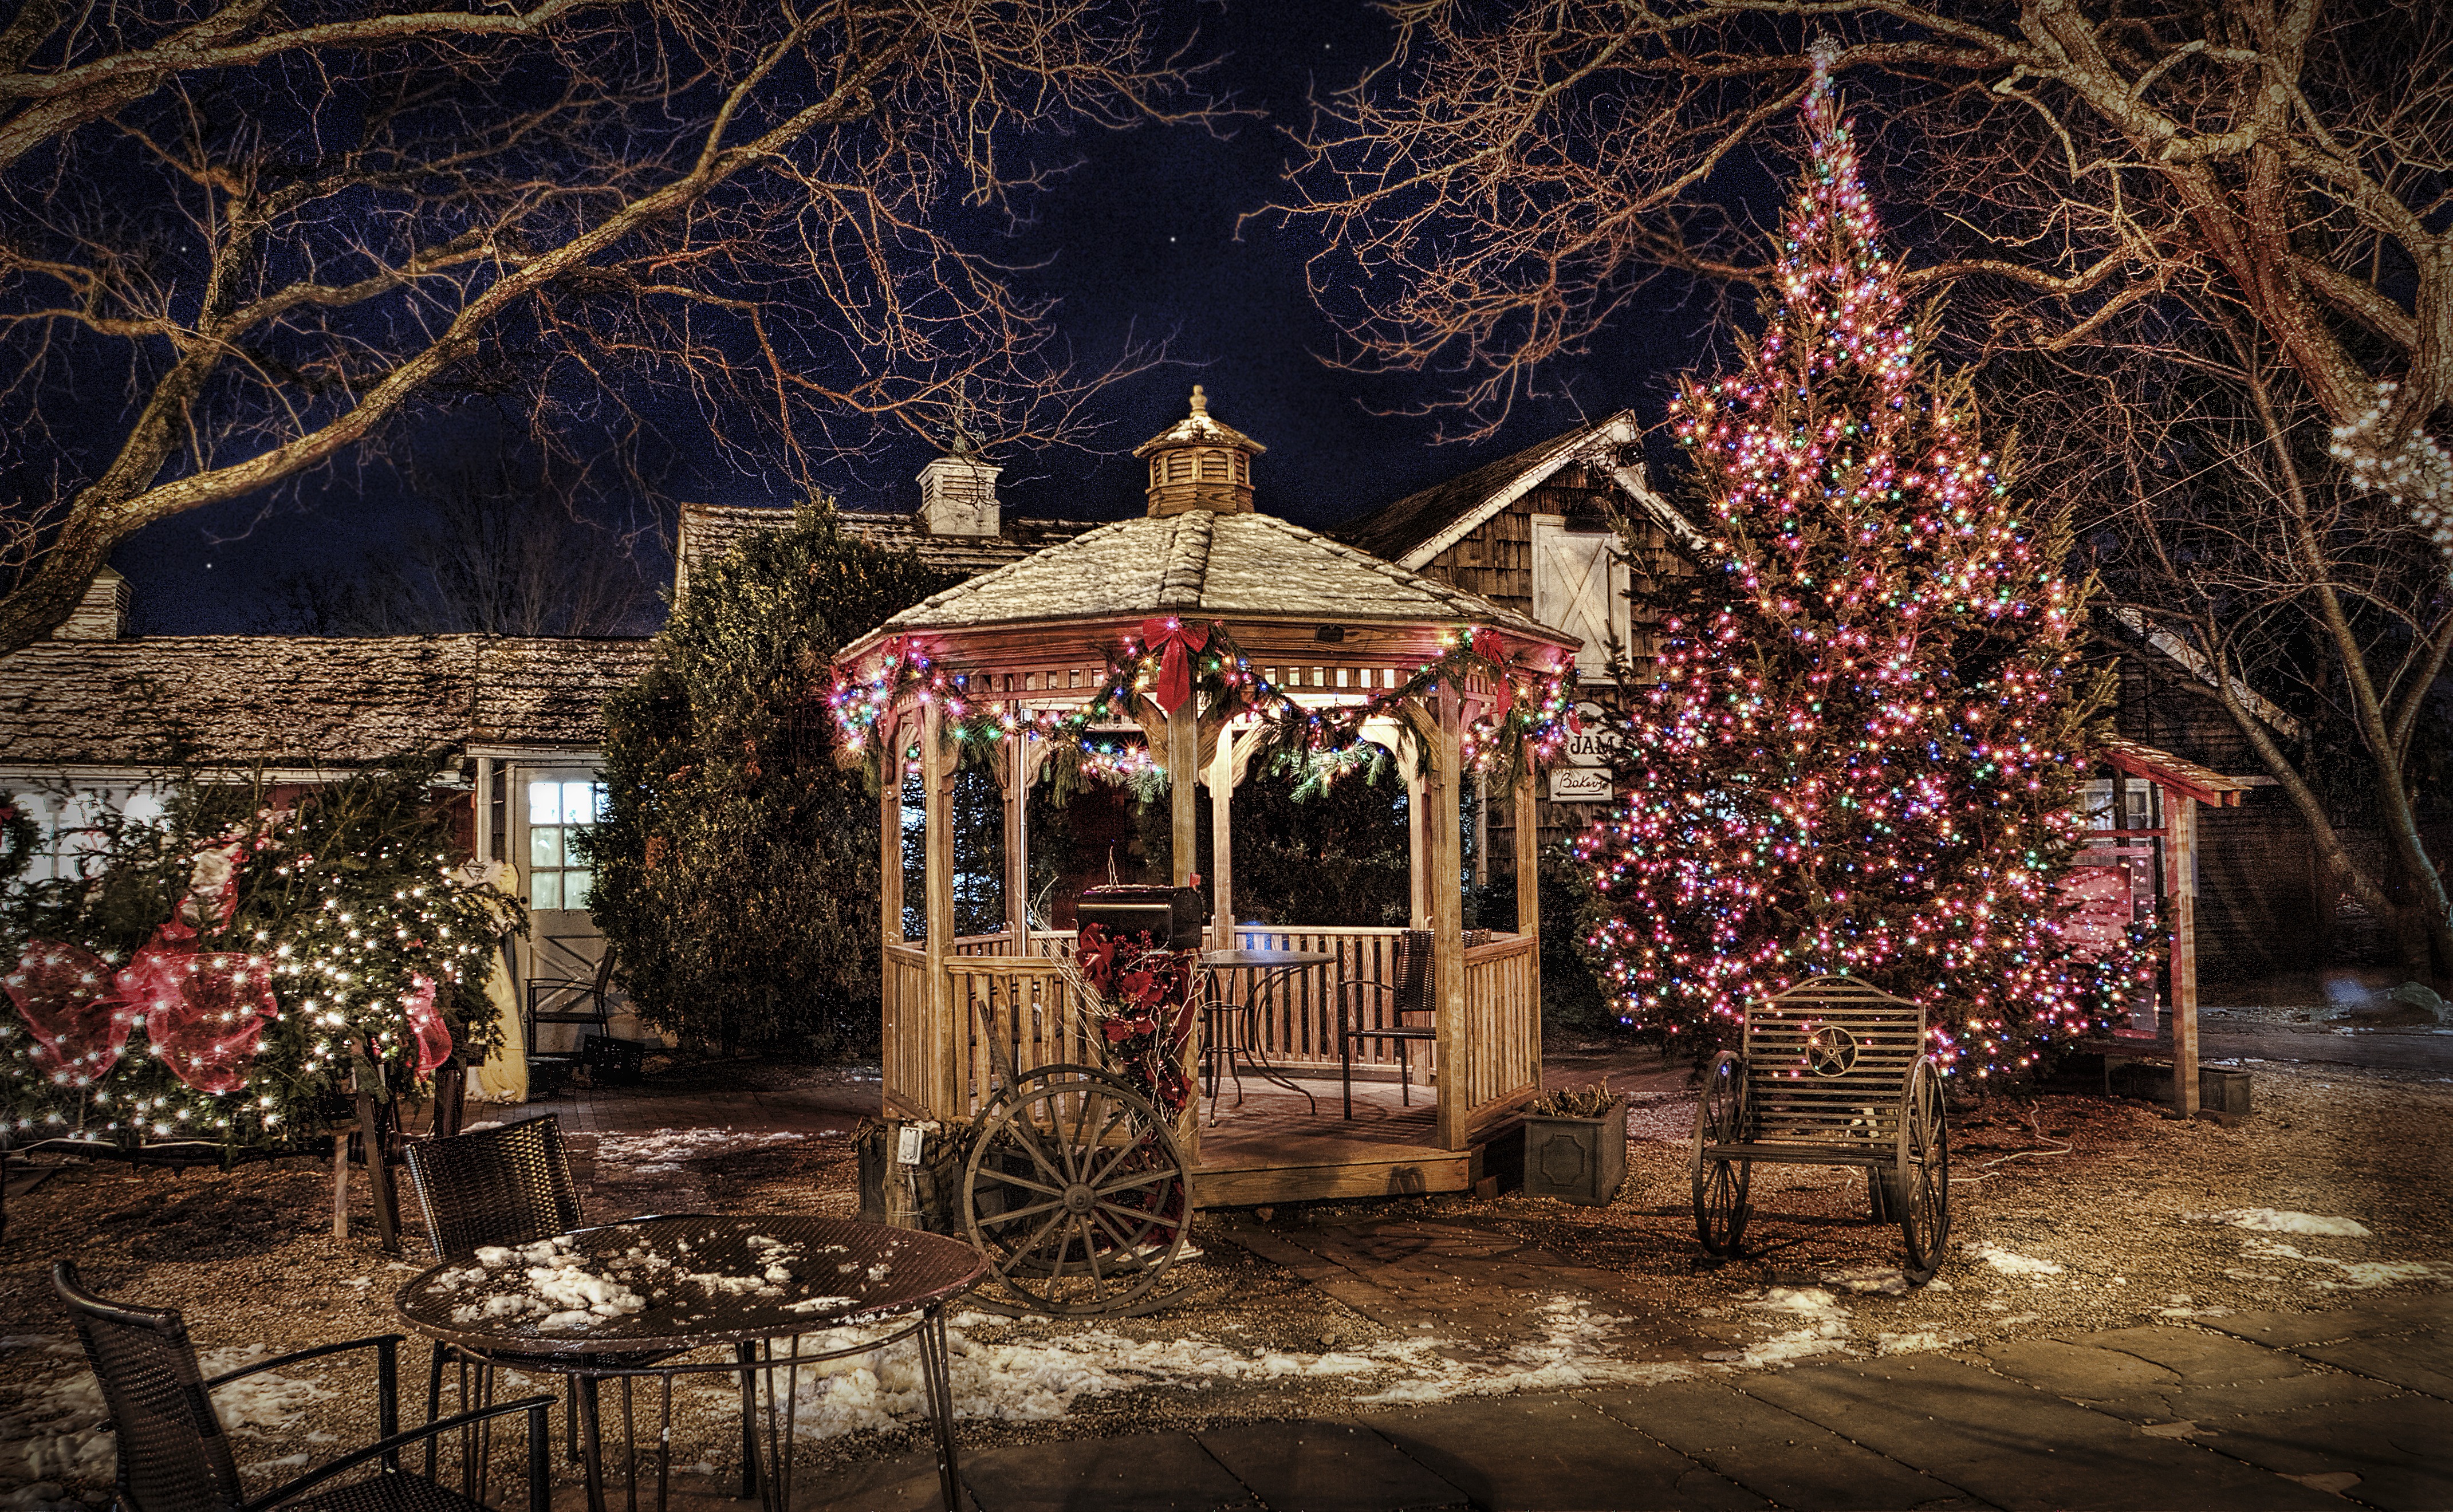
tree, winter, house, flower, urban, usa, backyard, gazebo, historic, christmas, lighting, christmas decoration, hdr, pavilion, christmas lights